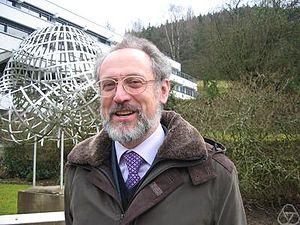
Gianni Dal Maso, né à Vicence en 1954, est un mathématicien italien spécialisé dans le domaine des équations aux dérivées partielles, du calcul variationnel et des mathématiques appliquées.